Dutch cuisine

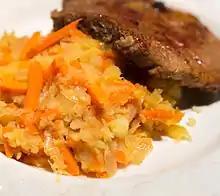
"Hutspot" with "karbonade"

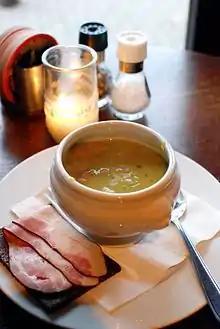
"Snert" with rye bread

Between 5:00 pm and 9:00 pm alcoholic beverage drinks ("borrel"), beer, wine or other drinks with savoury snacks are served in bars, at home or at the work space (cafetaria). Borrels are most frequently served at weekends or Friday afternoon. At more formal borrels "bitterballen" are served, a miniature variant of the "kroket" (croquette), deep-fried ragout-filled balls with a crunchy layer of bread crumbs. "Bitterballen" are served with mustard. Another hot borrel snack is "vlammetje" (deep-fried mini spring rolls with a very spicy minced meat filling). "Borrelnootje" (peanuts in a spiced crusty coating), cheese cubes and "kaasstengels" (crusty cheese sticks) are other typical "borrel" snacks.